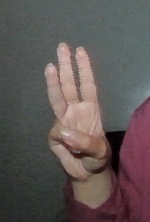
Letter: thaa